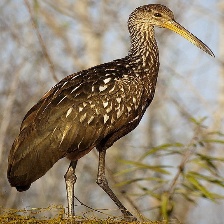
Species: LIMPKIN
Scientific name: ARAMUS GUARAUNA